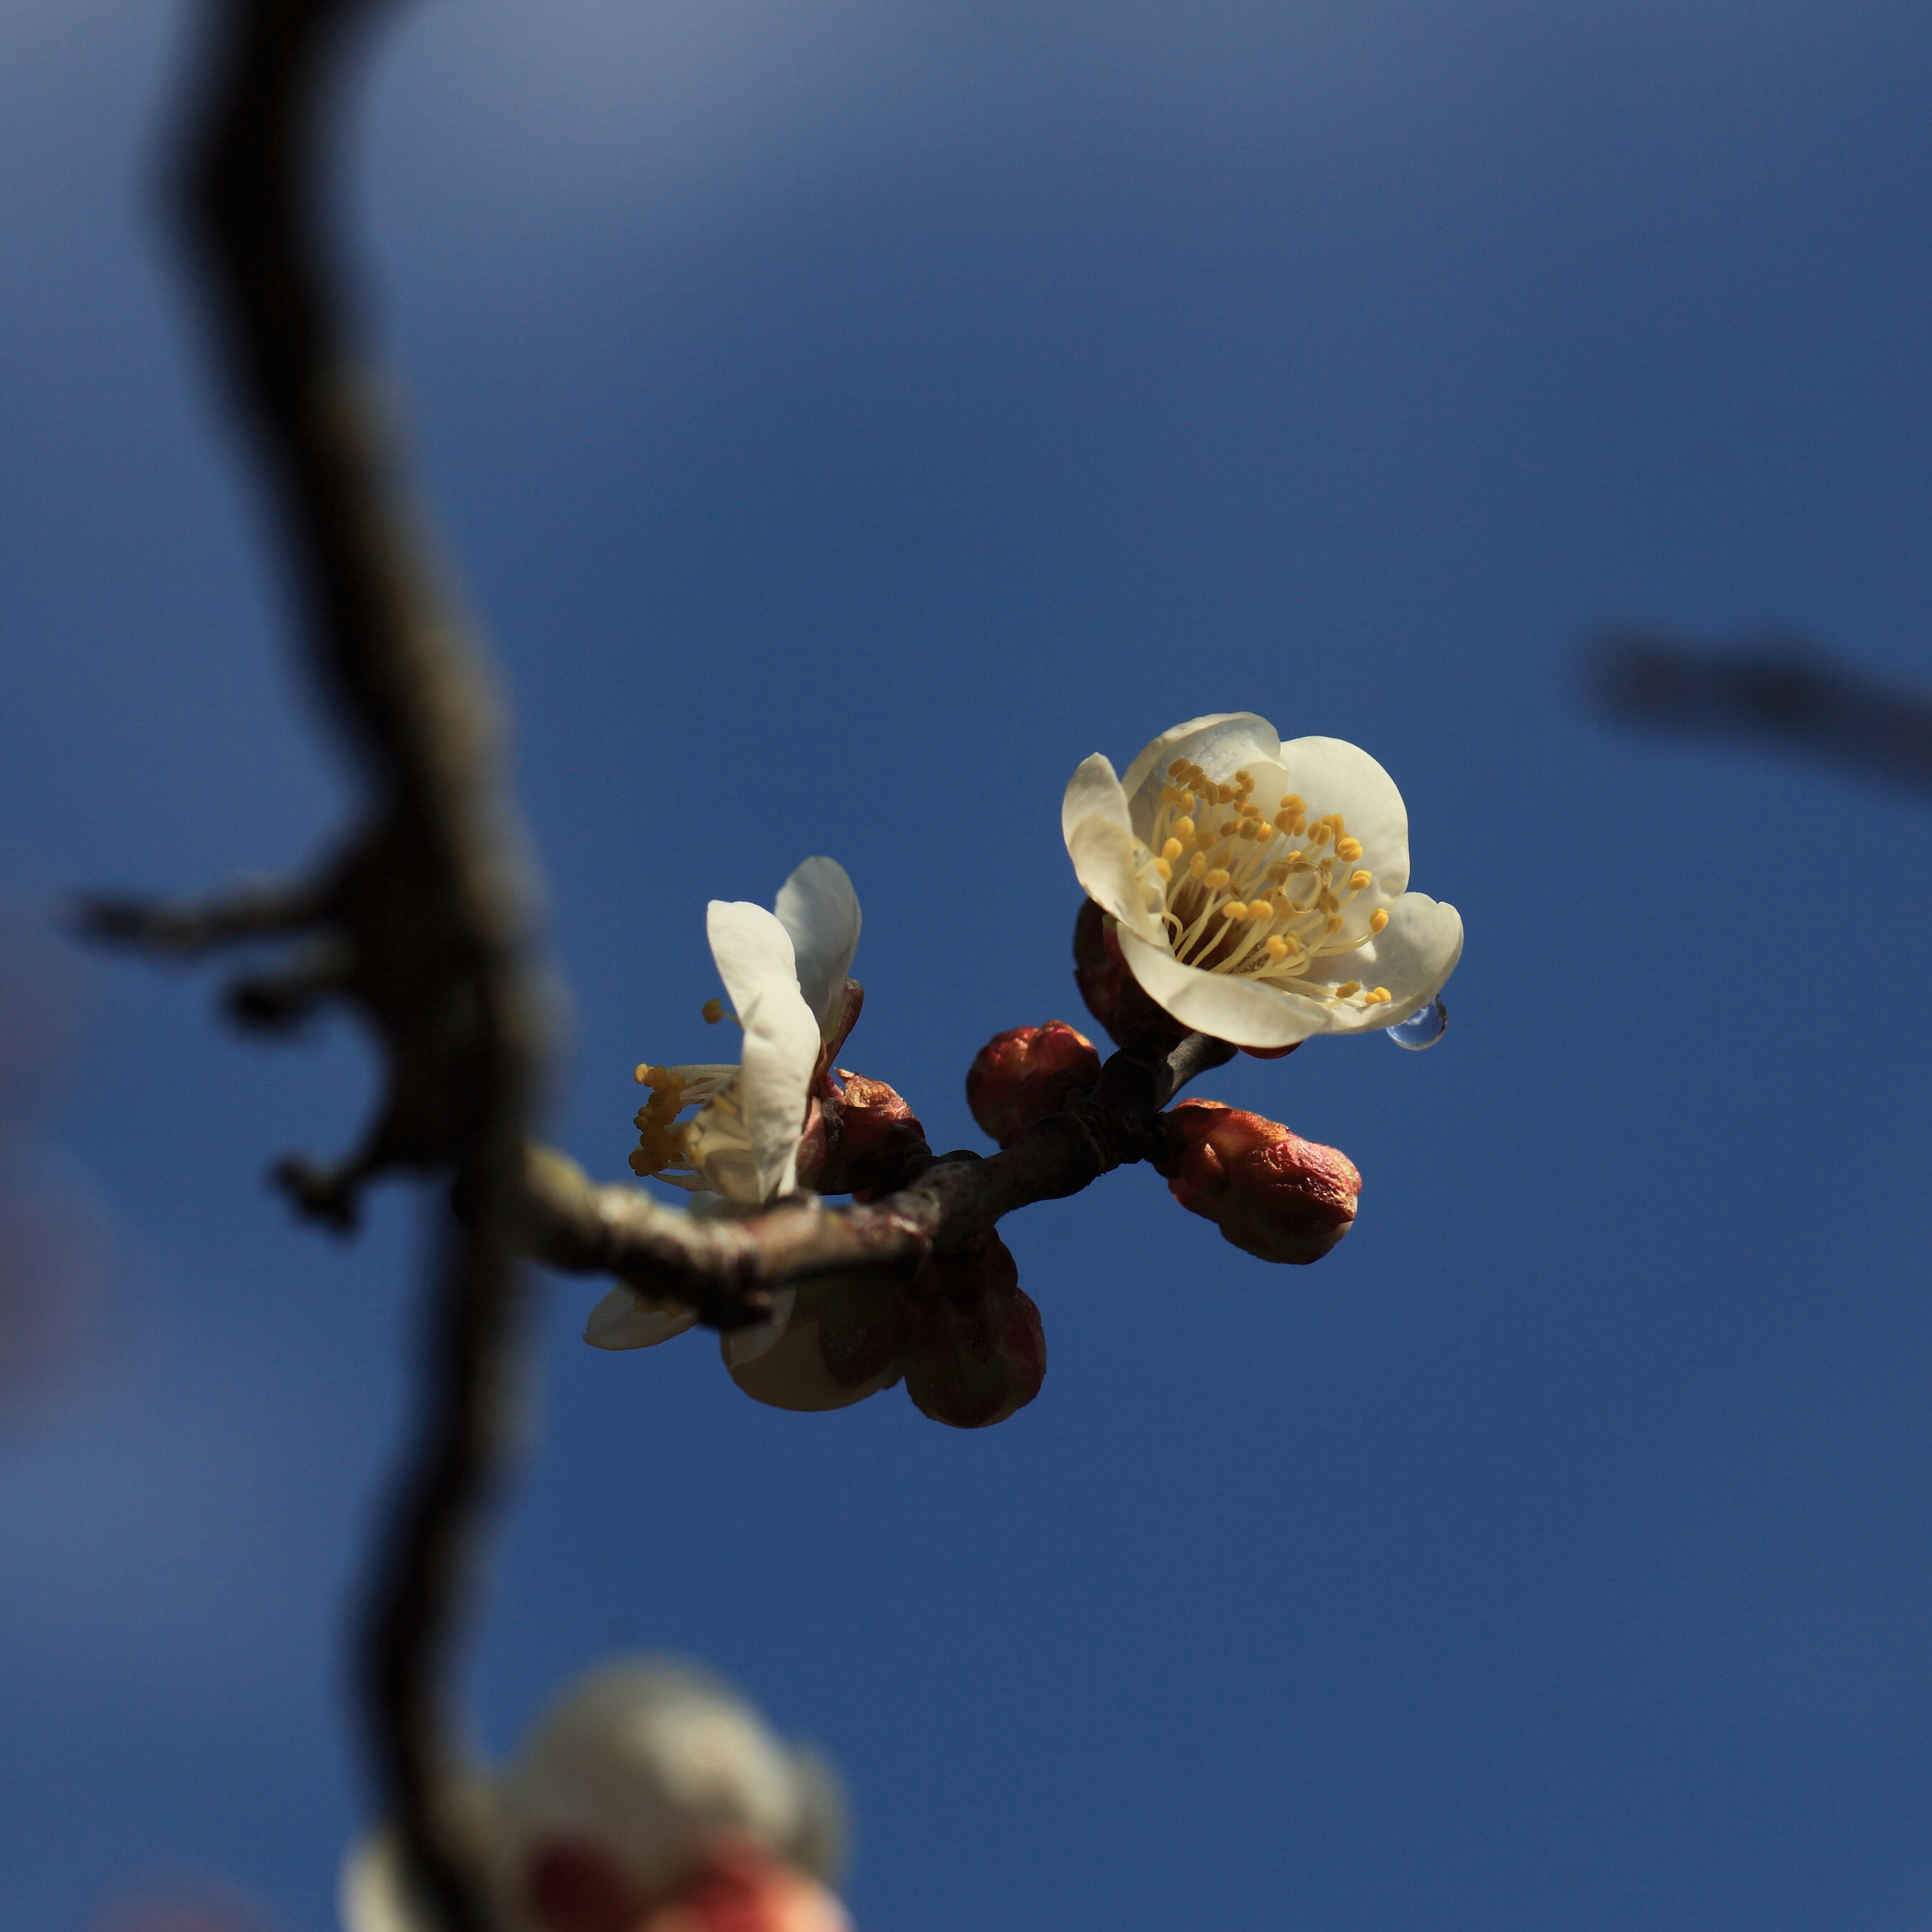
tree, nature, branch, blossom, plant, photography, leaf, flower, spring, high, produce, blue, flora, close up, 5d, hires, markii, prunus, hi, res, resolution, mume, ume, kairakuen, ibarakiken, mitoshi, macro photography, atmosphere of earth